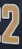
Number: 2